Plateau (Praia)

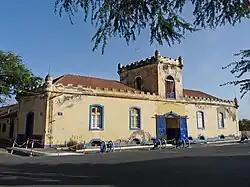
Quartel Jaime Mota

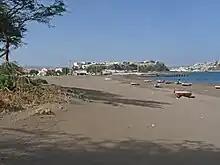
View of the Plateau from Praia da Gamboa

The streets of "Plateau" are laid out according to a grid plan. The main square is Praça Alexandre Albuquerque, lined by the city hall and the cathedral. The main streets are Avenida Andrade Corvo, Rua Serpa Pinto and Avenida Amílcar Cabral.